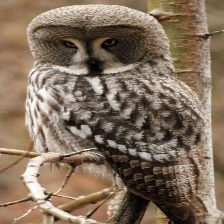
Species: GREAT GRAY OWL
Scientific name: STRIX NEBULOSA
ImageNet parent category: great_grey_owl